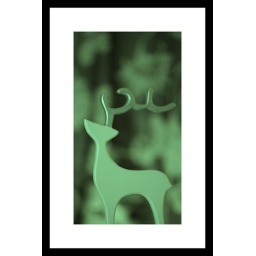
Strobist info: curtain lit from below behind the table using an sb-600, frontlit using an sb-800 with CLS.